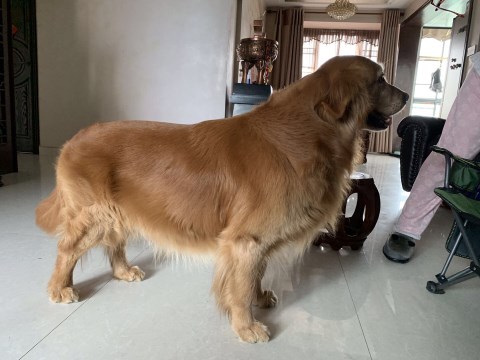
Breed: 5355-n000126-golden_retriever